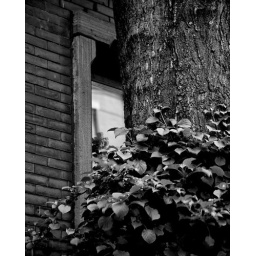
Beacon Hill in black &amp;amp; white